Thunderstorm

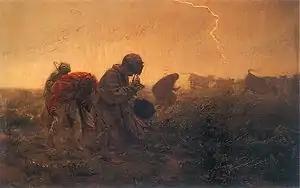
Summer storm in 19th-century Polish countryside – picture by Jozef Chelmonski, 1896, 107 cm (42.1 in)x163 cm (64.1 in), National Museum in Cracow

In more contemporary times, thunderstorms have taken on the role of a scientific curiosity. Every spring, storm chasers head to the Great Plains of the United States and the Canadian Prairies to explore the scientific aspects of storms and tornadoes through use of videotaping. Radio pulses produced by cosmic rays are being used to study how electric charges develop within thunderstorms. More organized meteorological projects such as VORTEX2 use an array of sensors, such as the Doppler on Wheels, vehicles with mounted automated weather stations, weather balloons, and unmanned aircraft to investigate thunderstorms expected to produce severe weather. Lightning is detected remotely using sensors that detect cloud-to-ground lightning strokes with 95 percent accuracy in detection and within of their point of origin.